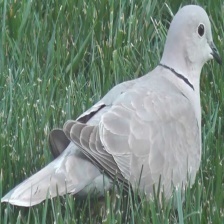
Species: MOURNING DOVE
Scientific name: ZENAIDA MACROURA